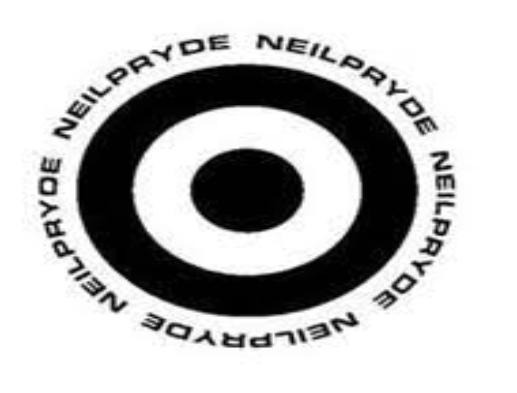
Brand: neil pryde-2
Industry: Sports